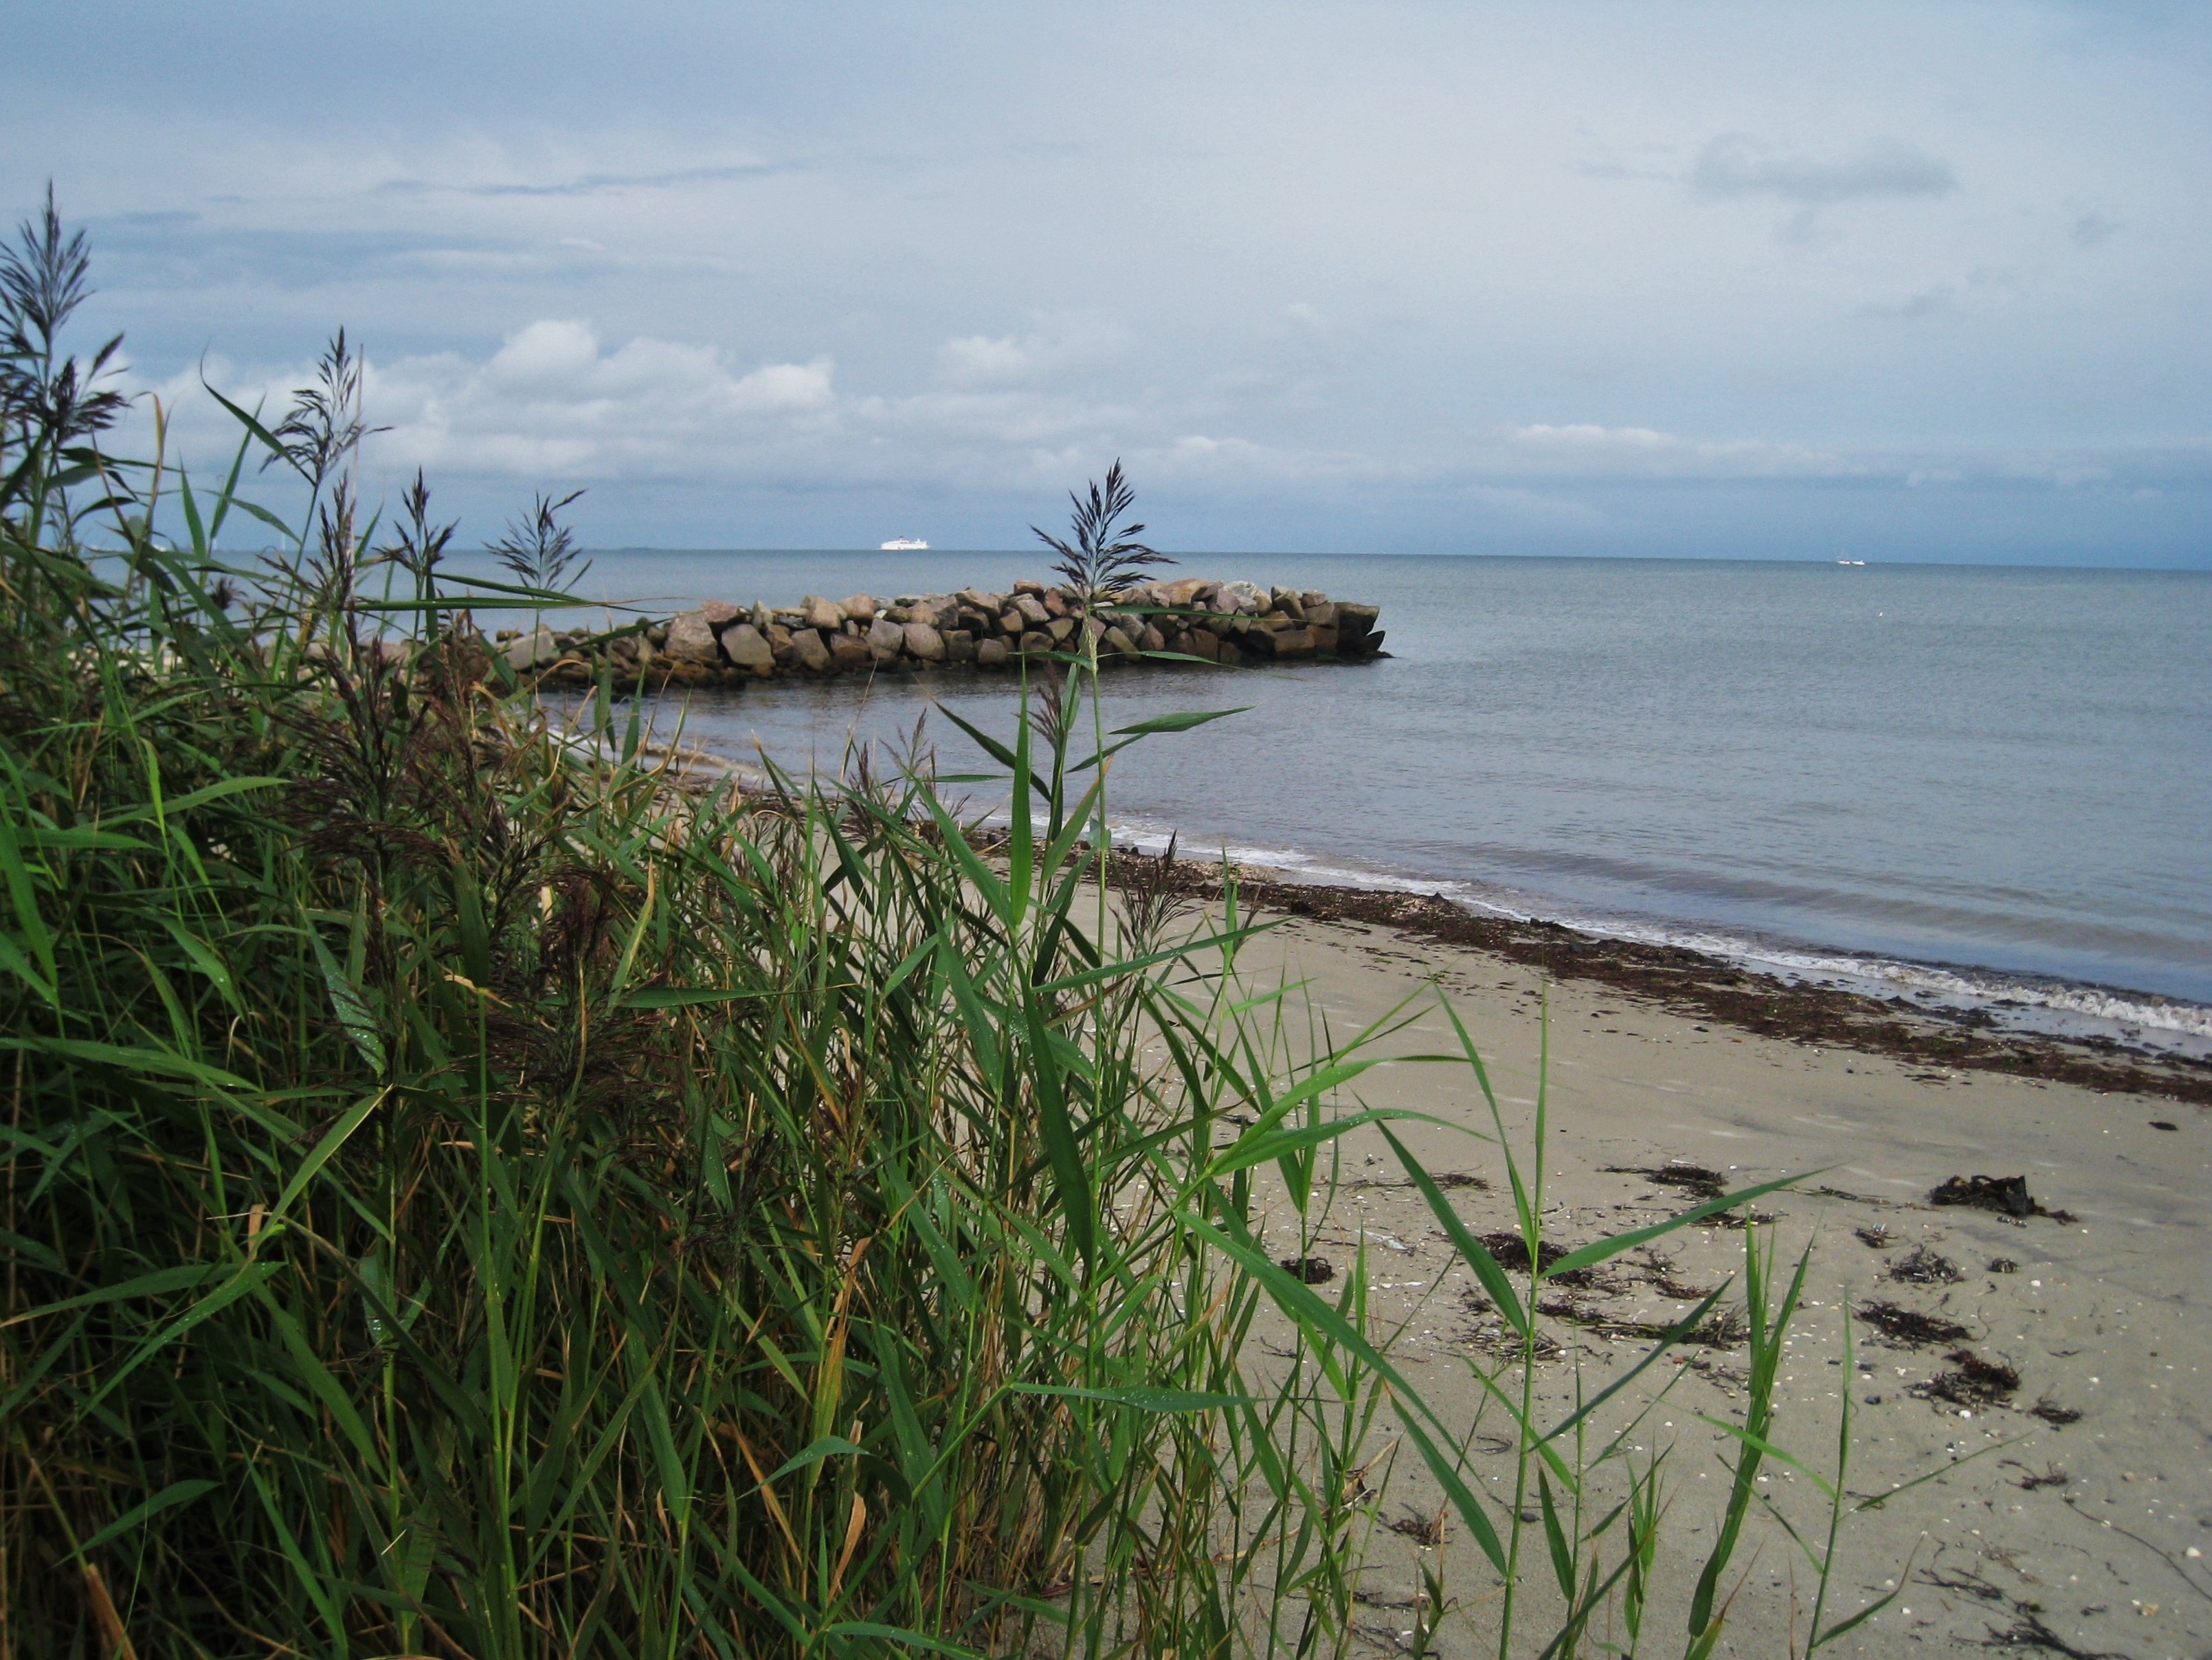
beach, landscape, sea, coast, water, nature, sand, ocean, horizon, marsh, sky, shore, cove, calm, bay, body of water, wetland, denmark, wide, habitat, breakwater, marram grass, cape, baltic sea, dune grass, kattegat, geographical feature, no waves, ferry on the horizon, nature idyll, shallow sea